Martyna Jelińska

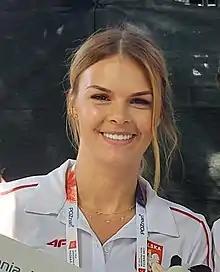

Martyna Jelińska (born 5 May 1992) is a Polish fencer. She competed in the women's foil event at the 2020 Summer Olympics. In 2017, she won the bronze medal in the women's team foil event at the 2017 Summer Universiade held in Taipei, Taiwan. She also competed in the women's individual foil event.